Paradox (British TV series)

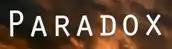

Paradox is a 2009 British science fiction police drama, starring Tamzin Outhwaite as Detective Inspector Rebecca Flint. Written by Lizzie Mickery and produced by Clerkenwell Films for the BBC, it was filmed and set in Manchester, England.